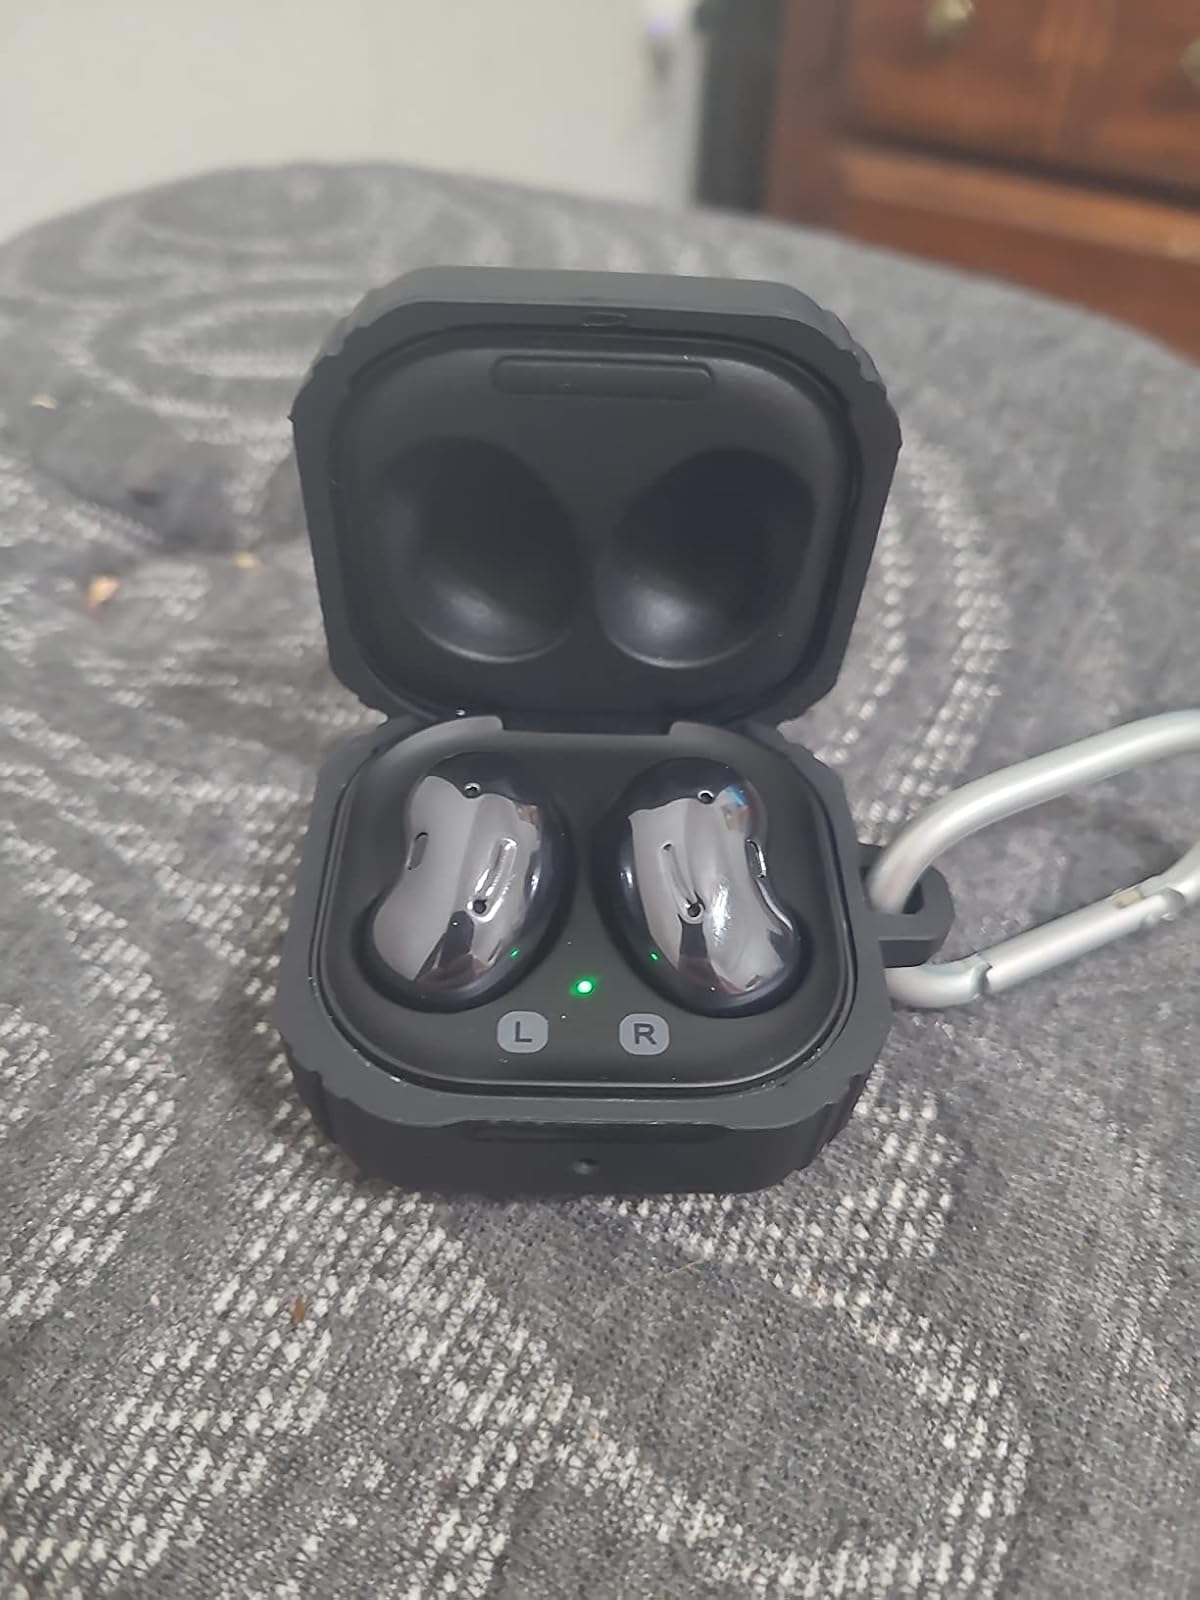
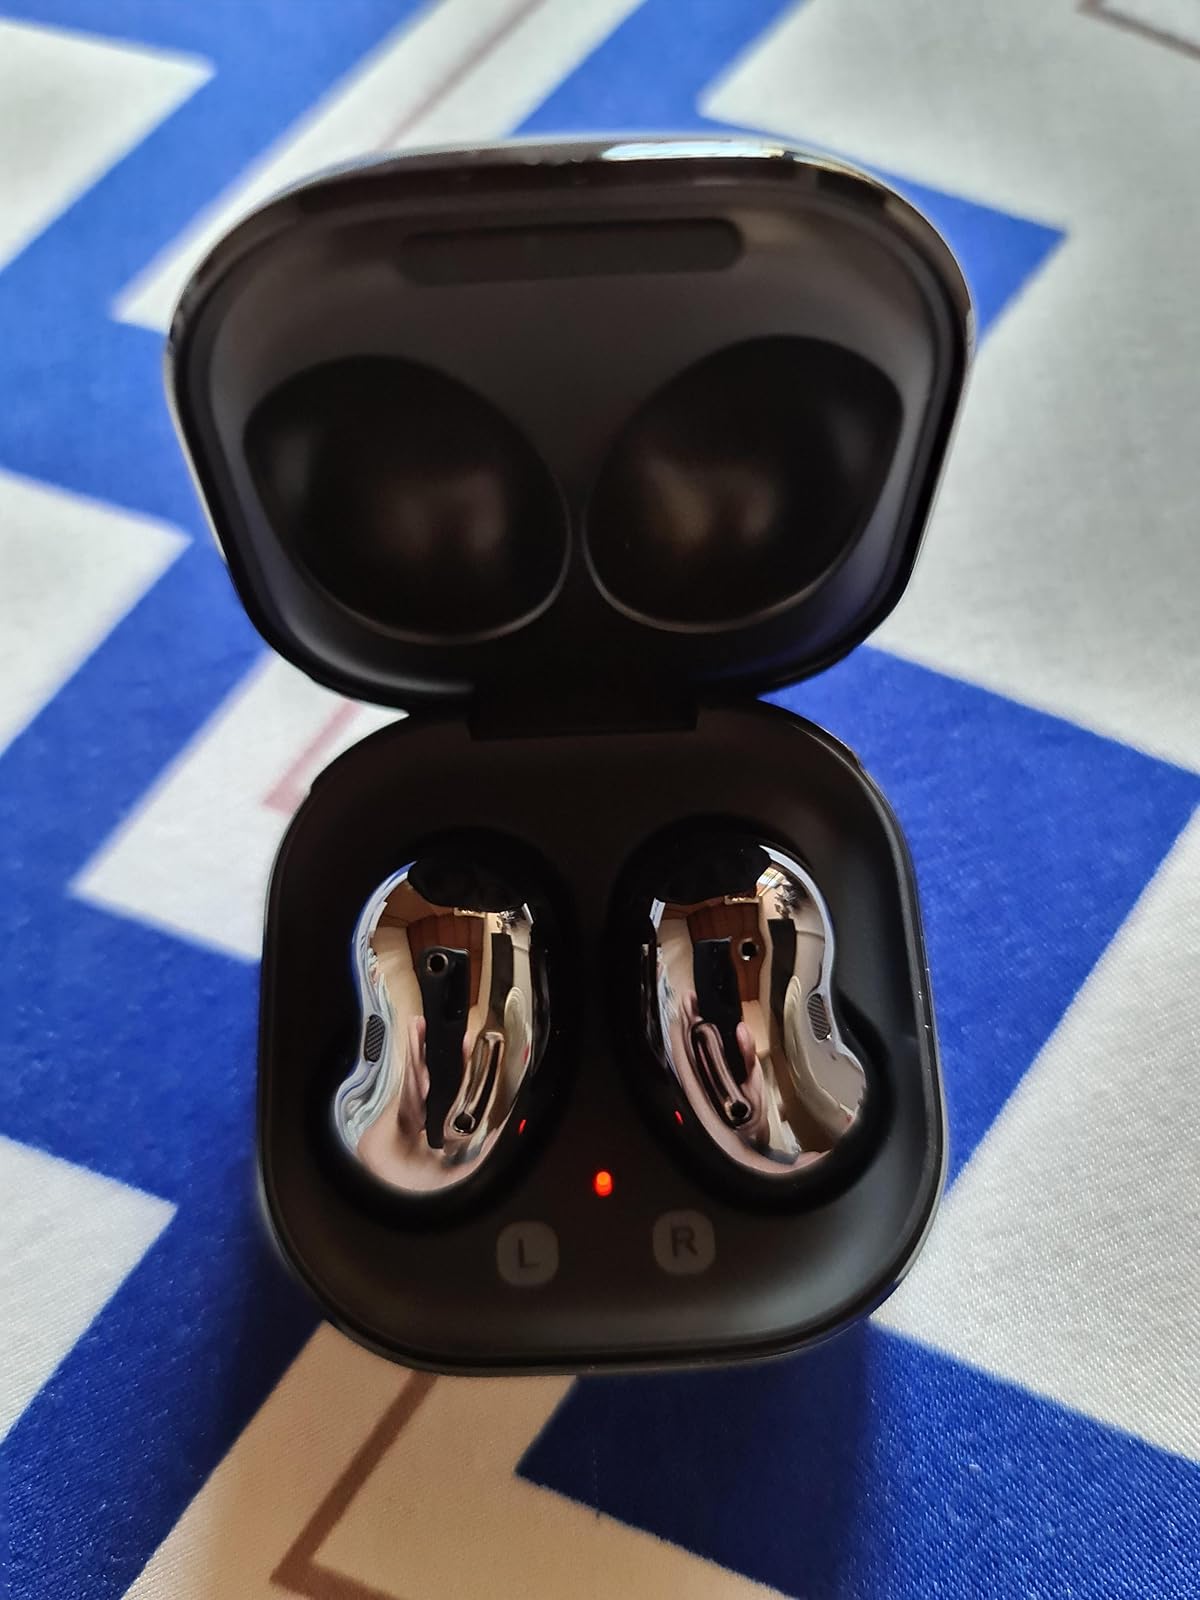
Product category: earbuds
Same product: yes